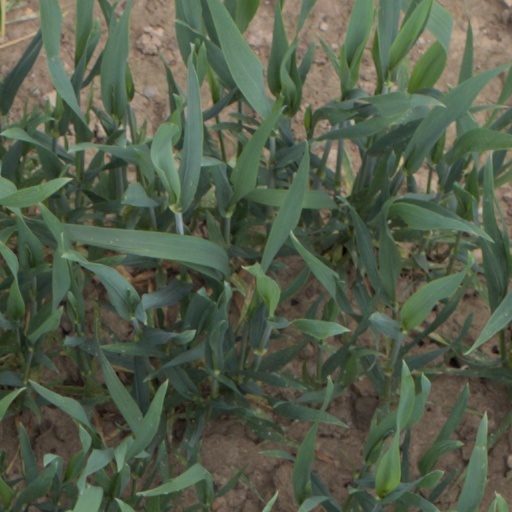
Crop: wheat